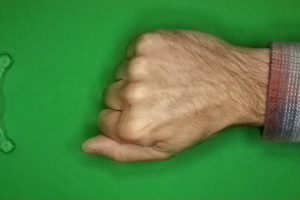
Label: rock